Kirroughtree

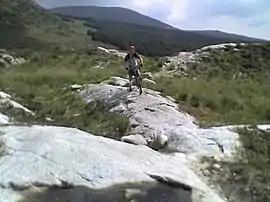
McMoab at Kirroughtree MTB Trail

National Cycle Route 7 (running 200 miles from Glasgow to Carlisle via Dumfries and Glen Trool) winds through the Forest Park.